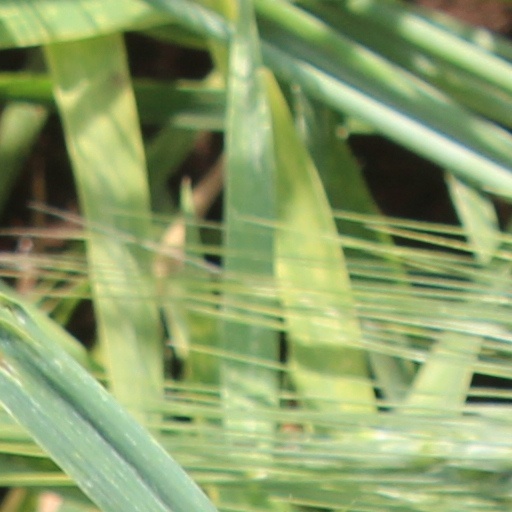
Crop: wheat